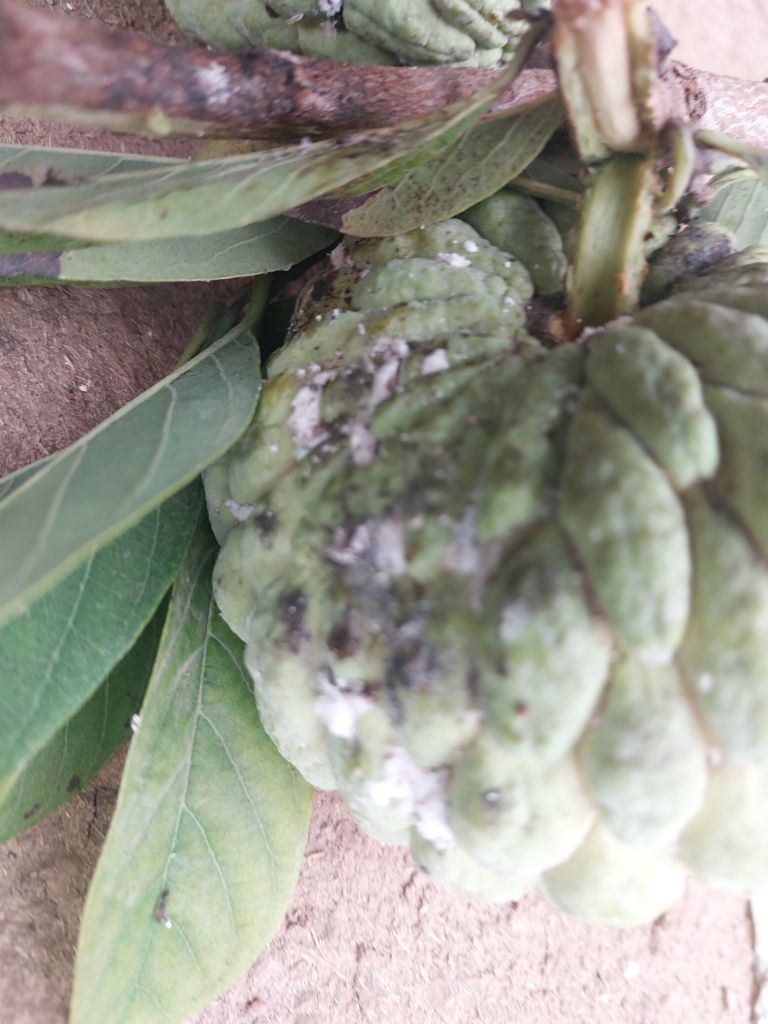
Disease label: Leaf spot on fruit